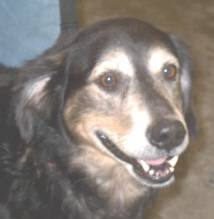
Label: dog